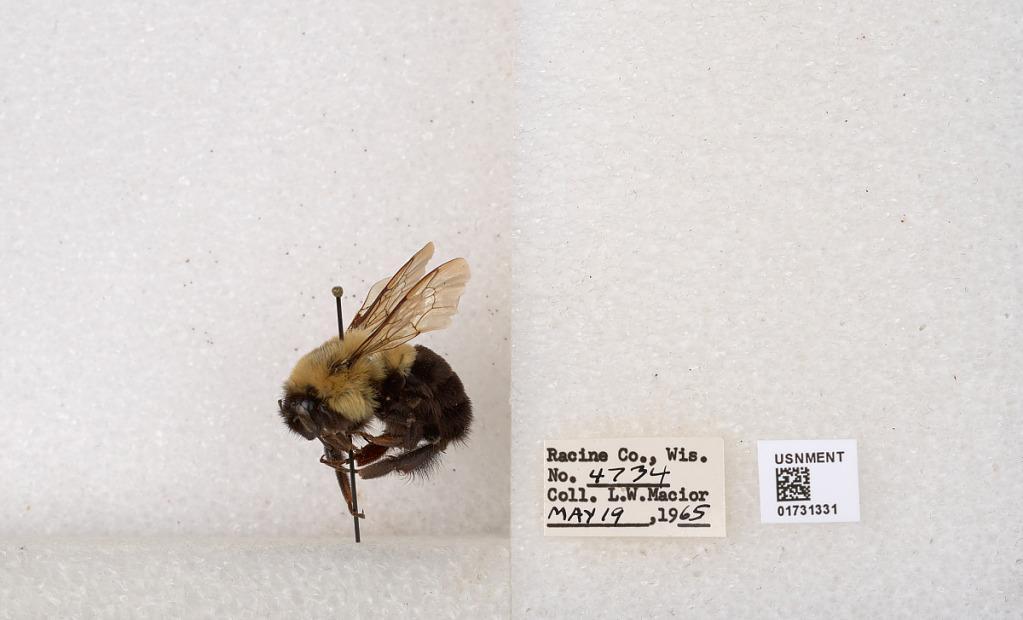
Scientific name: Bombus impatiens Cresson
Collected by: L. Macior
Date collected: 1965-5-19
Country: United States
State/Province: Wisconsin
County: Racine
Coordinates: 42.7299, -87.8123